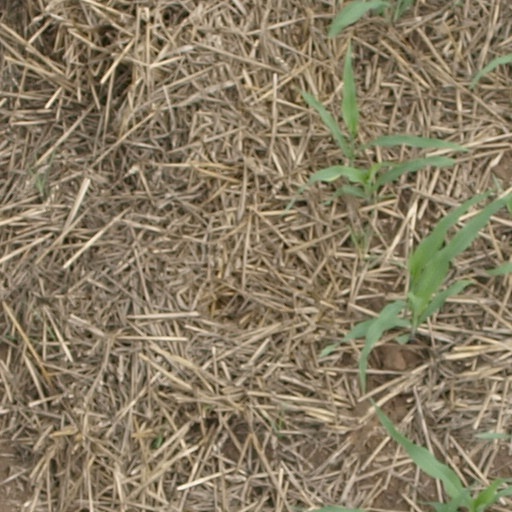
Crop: maize; corn